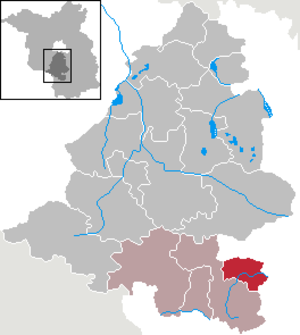
Dahmetal
Kort
Dahmetal er en kommune i den sydøstlige del af landkreis Teltow-Fläming i den den tyske delstat Brandenburg. Den hører under Amt Dahme/Mark som administreres fra byen Dahme.